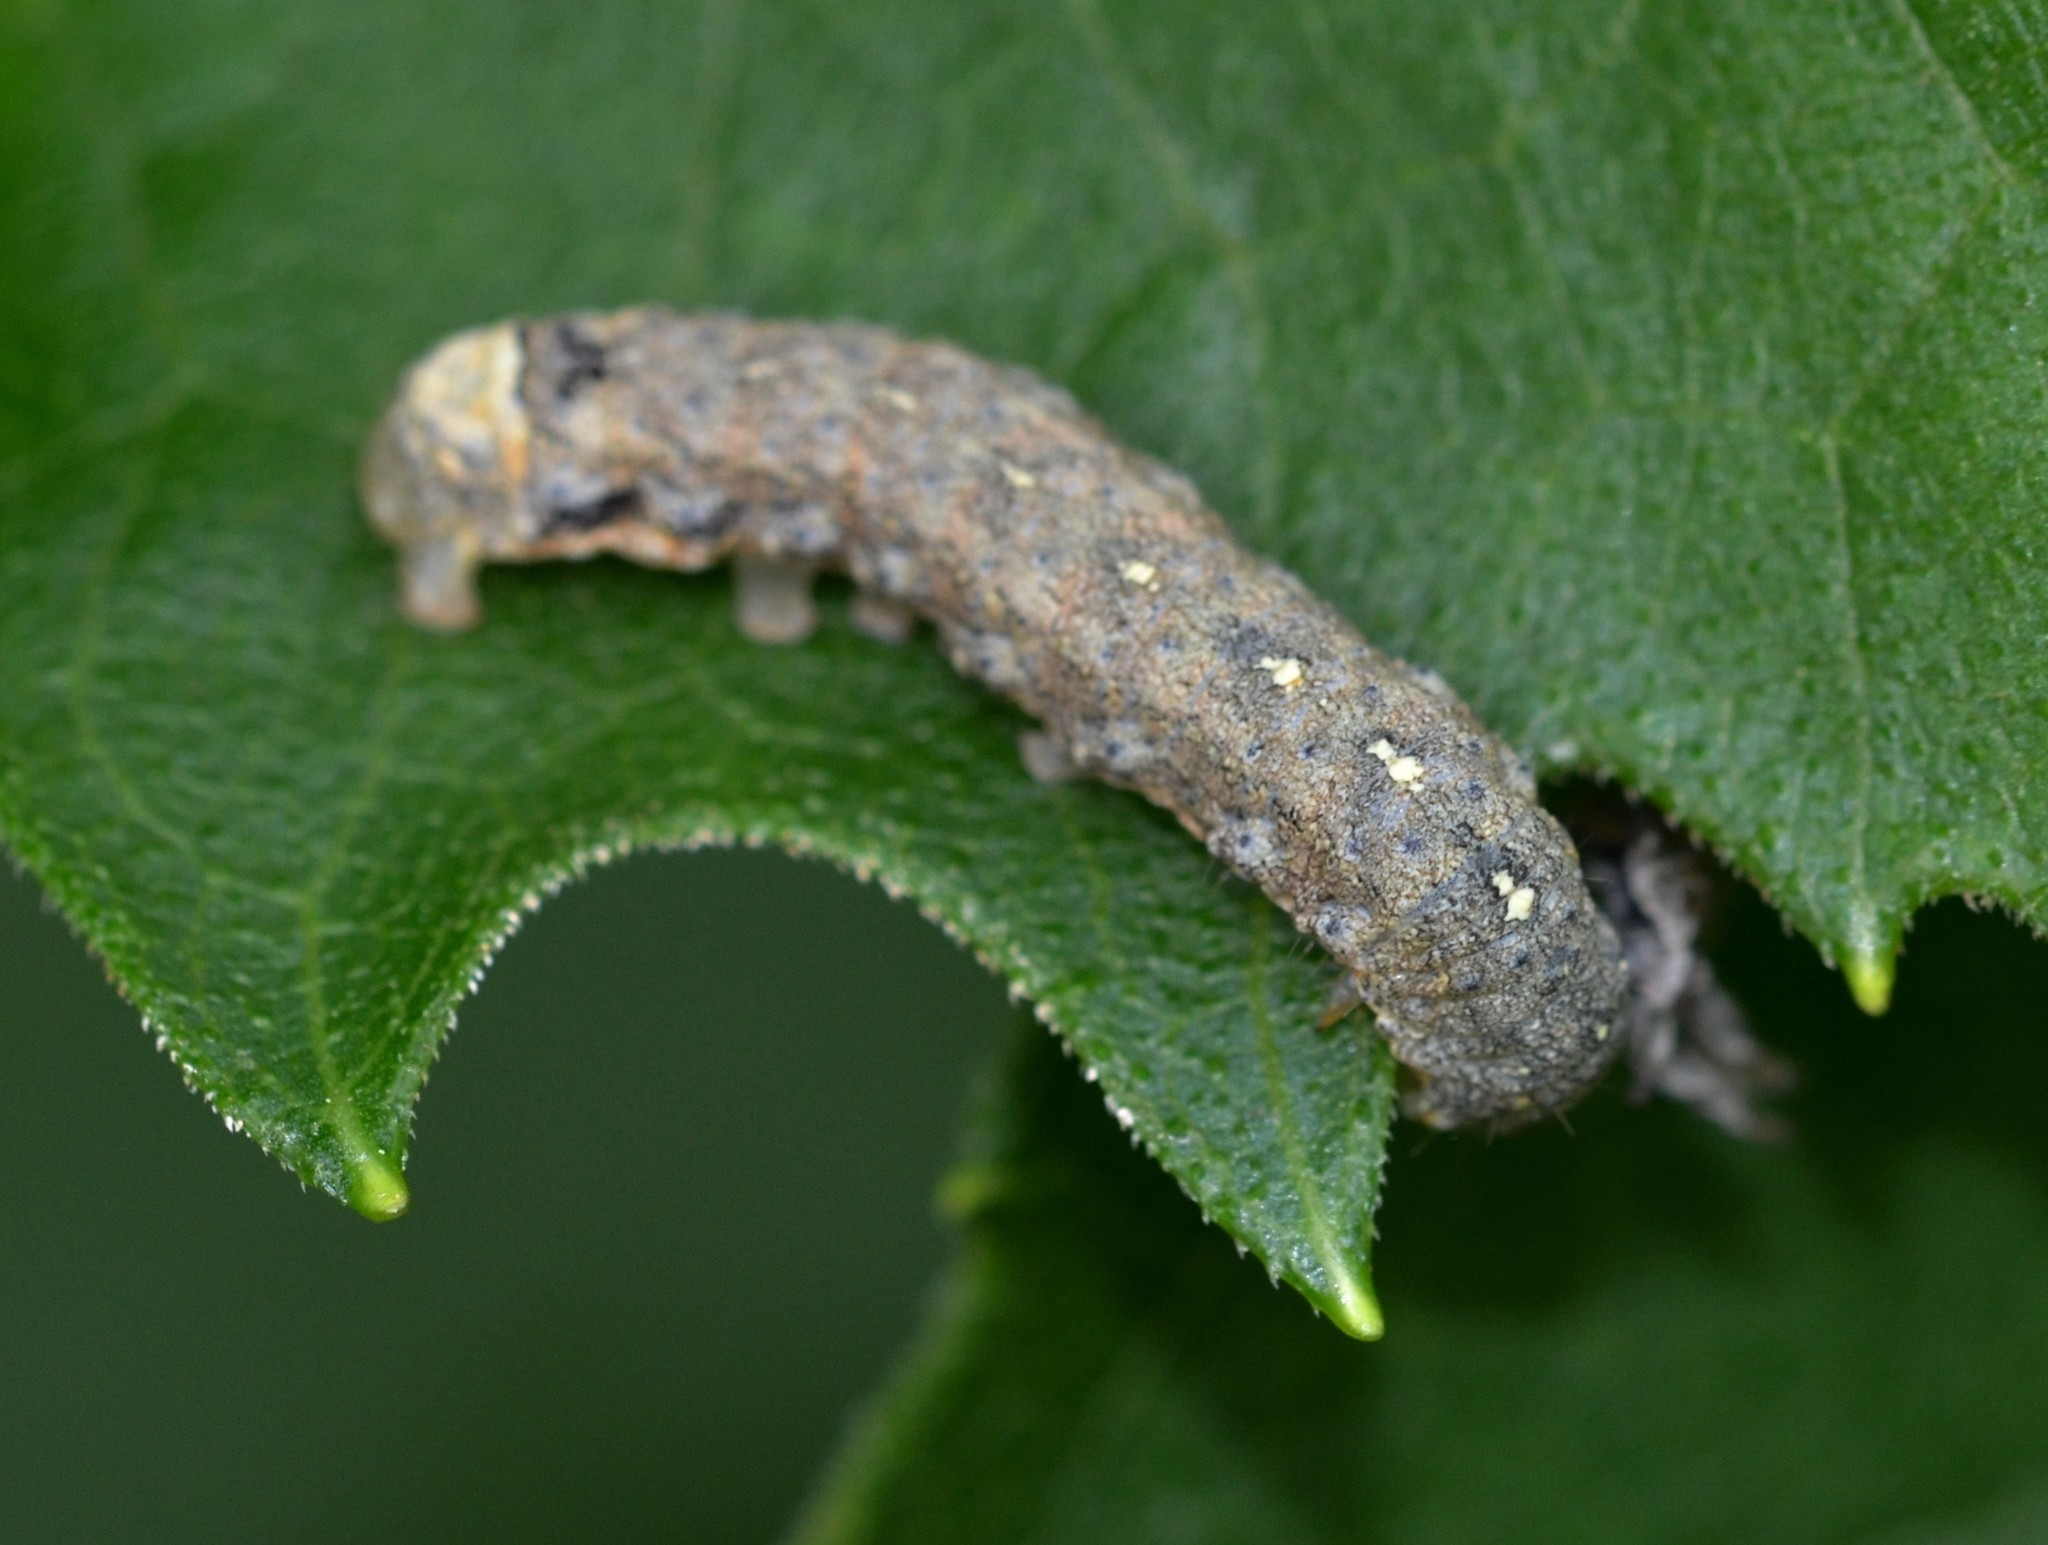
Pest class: cutworms